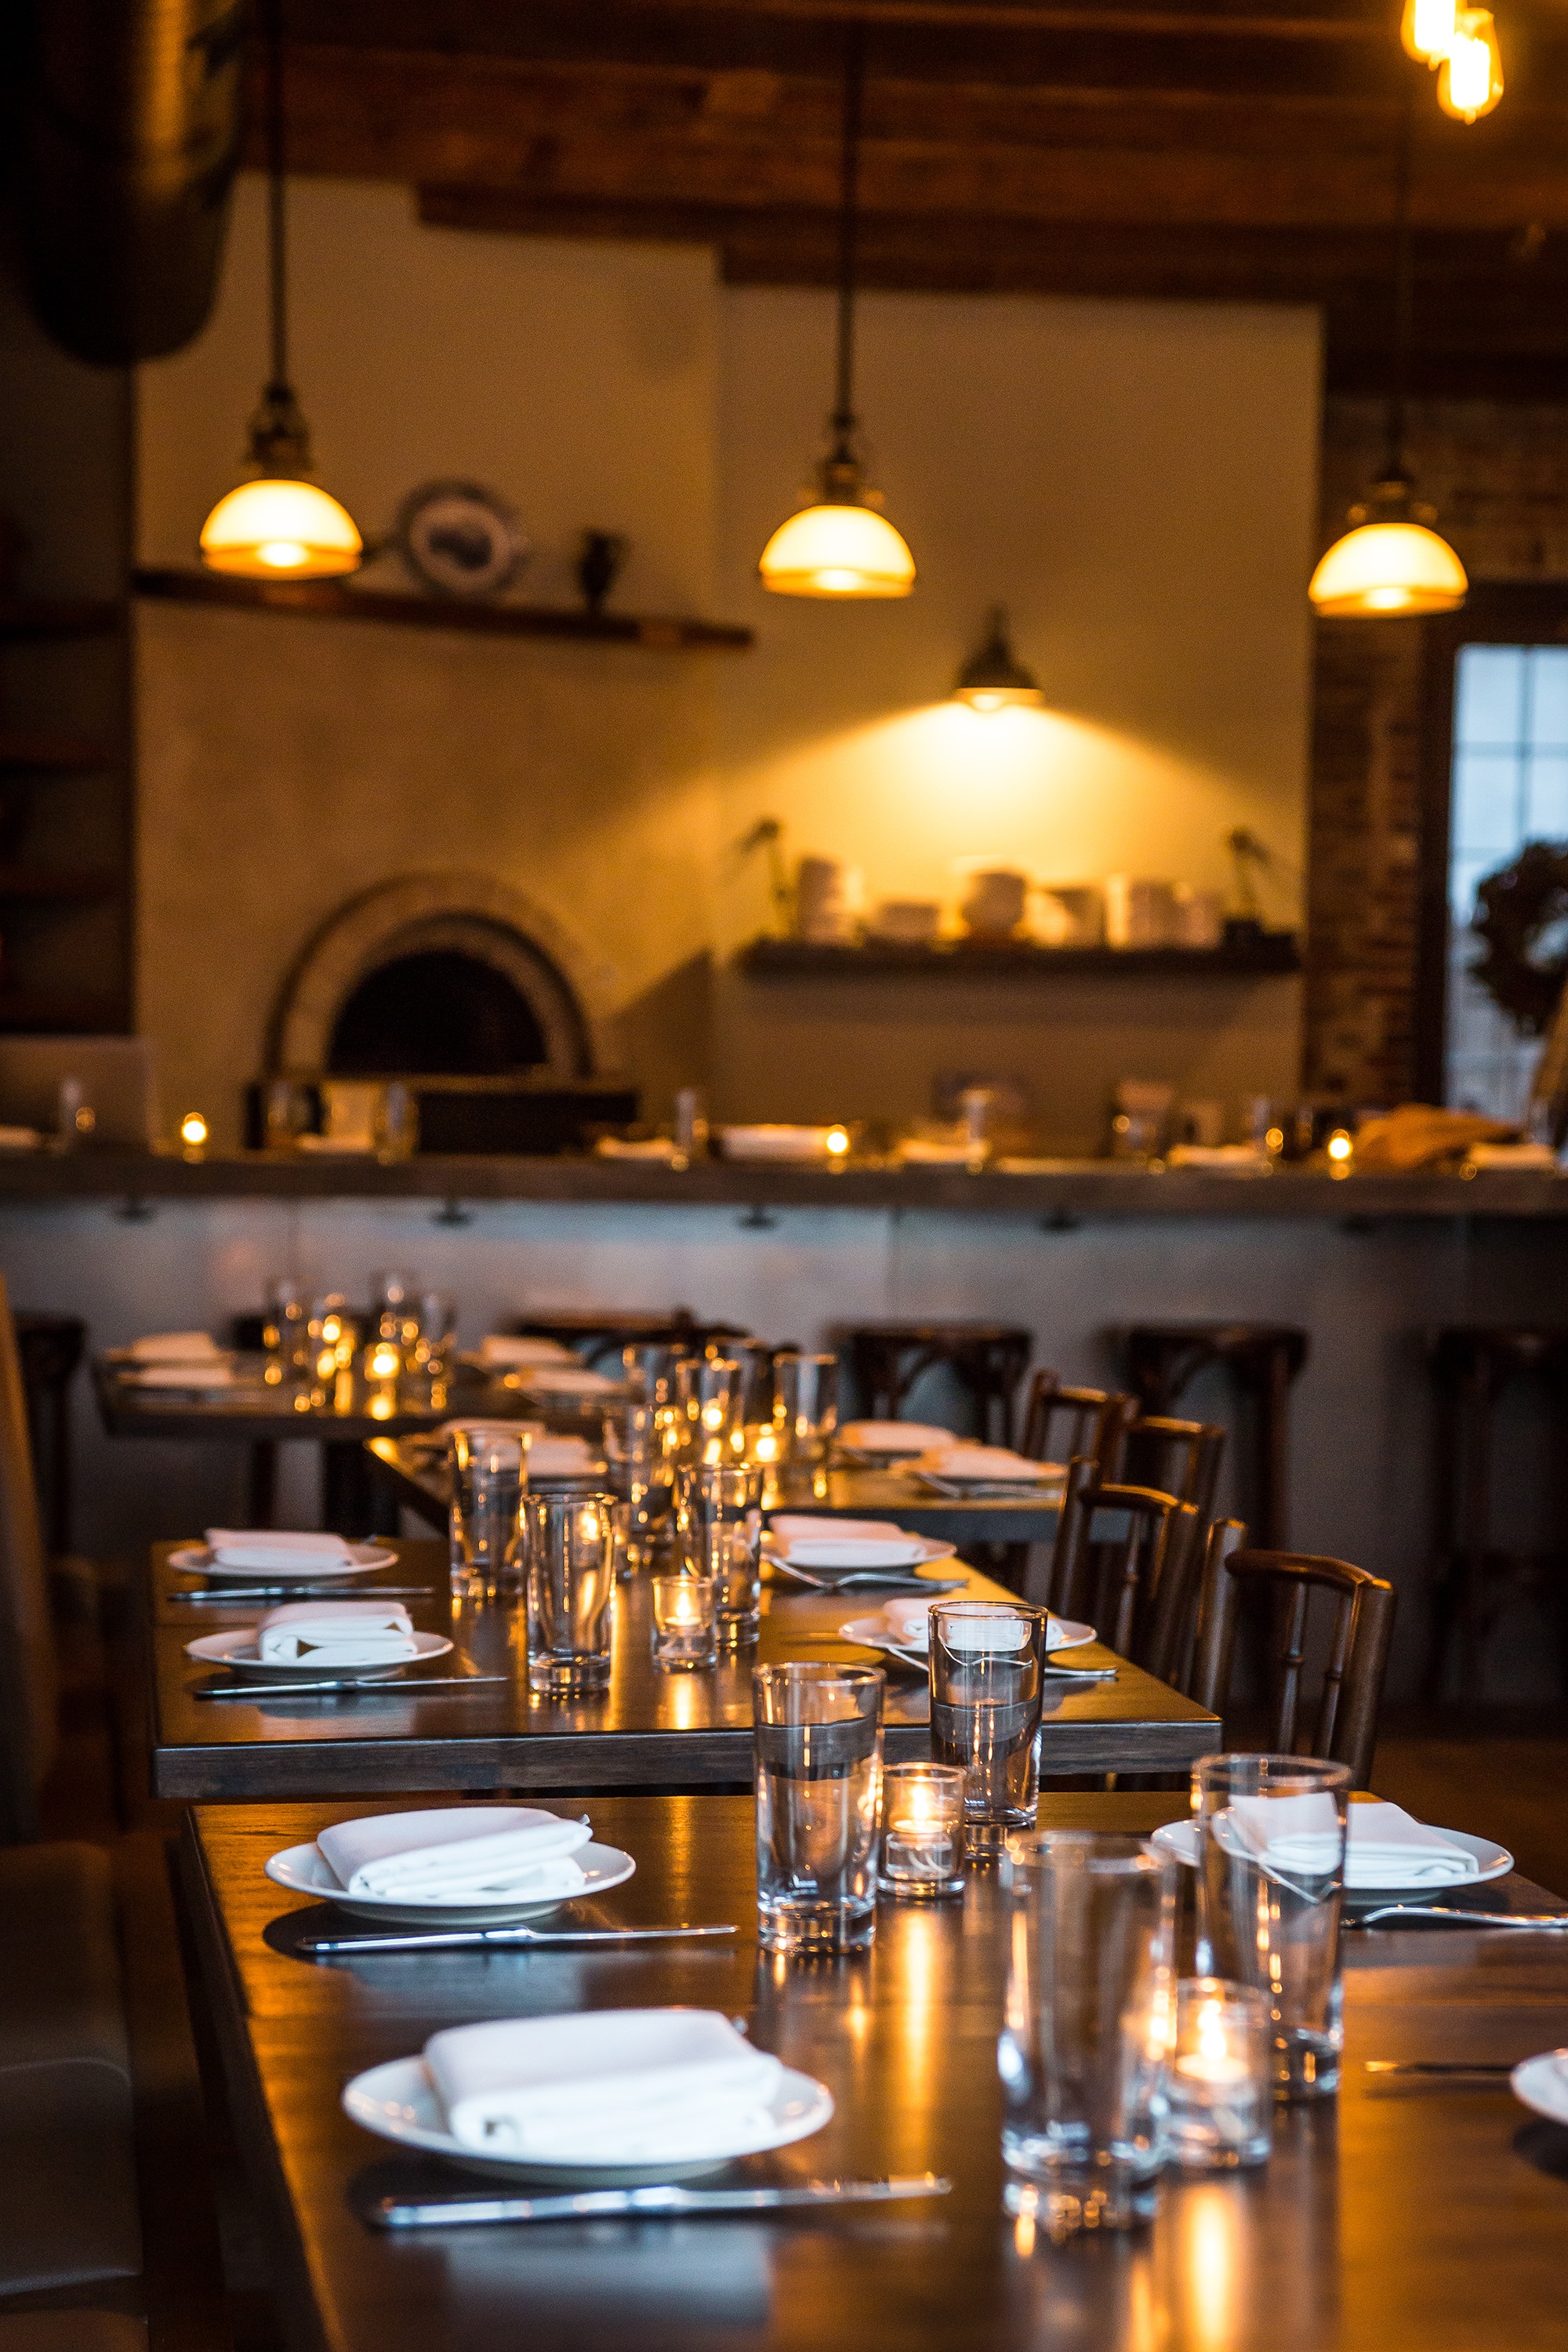
cafe, restaurant, bar, meal, indoor, lighting, dinner, restaurant interior